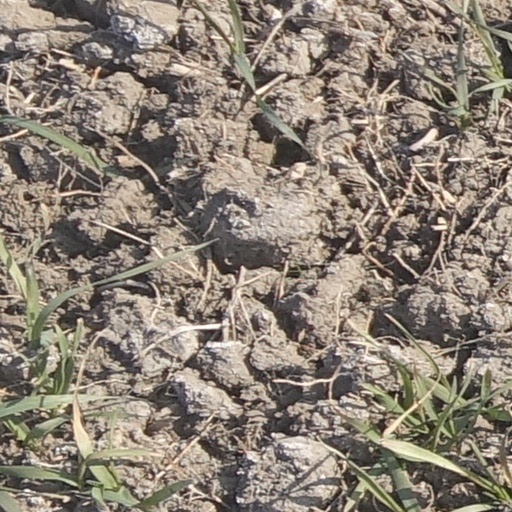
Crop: wheat